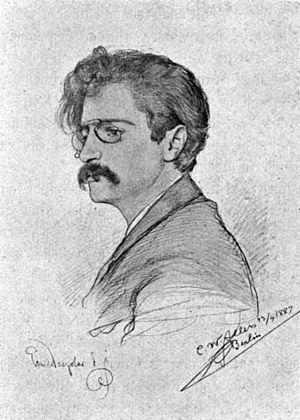
Emil Doepler est un illustrateur allemand, de style art nouveau.